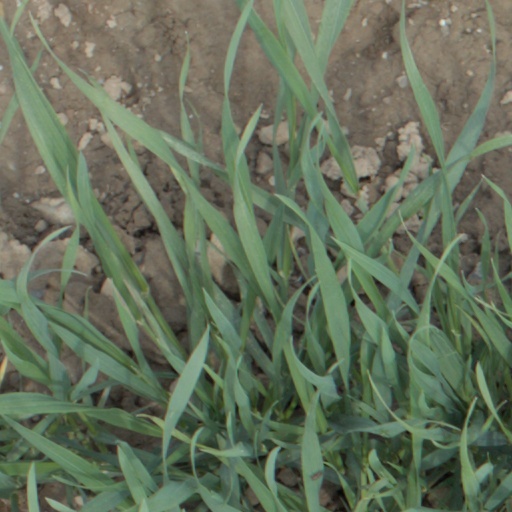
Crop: wheat